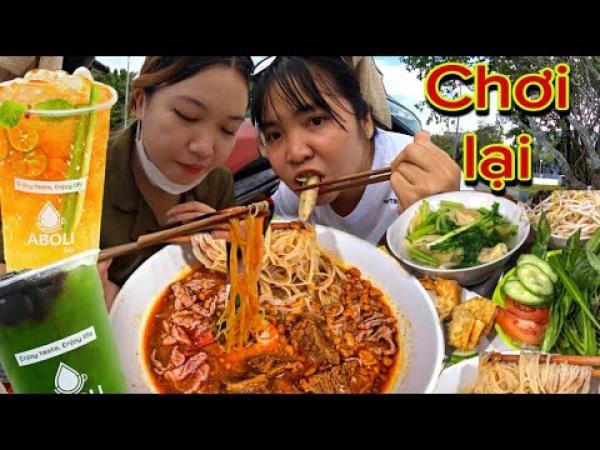
cô gái mặc áo xanh lá ăn chung với một người